Spaghetti Western

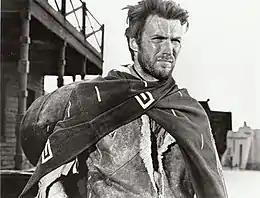
Clint Eastwood as the Man with No Name in a publicity image for "A Fistful of Dollars", directed by Sergio Leone

The spaghetti Western is a broad subgenre of Western films produced in Europe. It emerged in the mid-1960s in the wake of Sergio Leone's filmmaking style and international box-office success. The term was used by foreign critics because most of these Westerns were produced and directed by Italians.